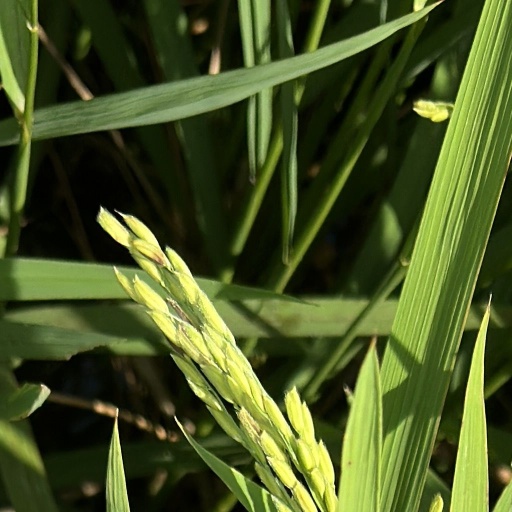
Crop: rice